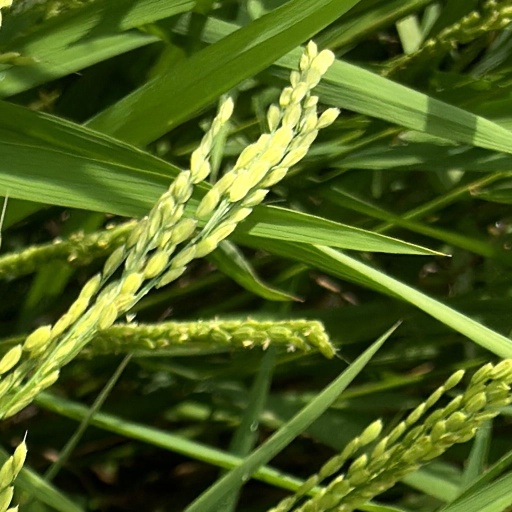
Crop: rice